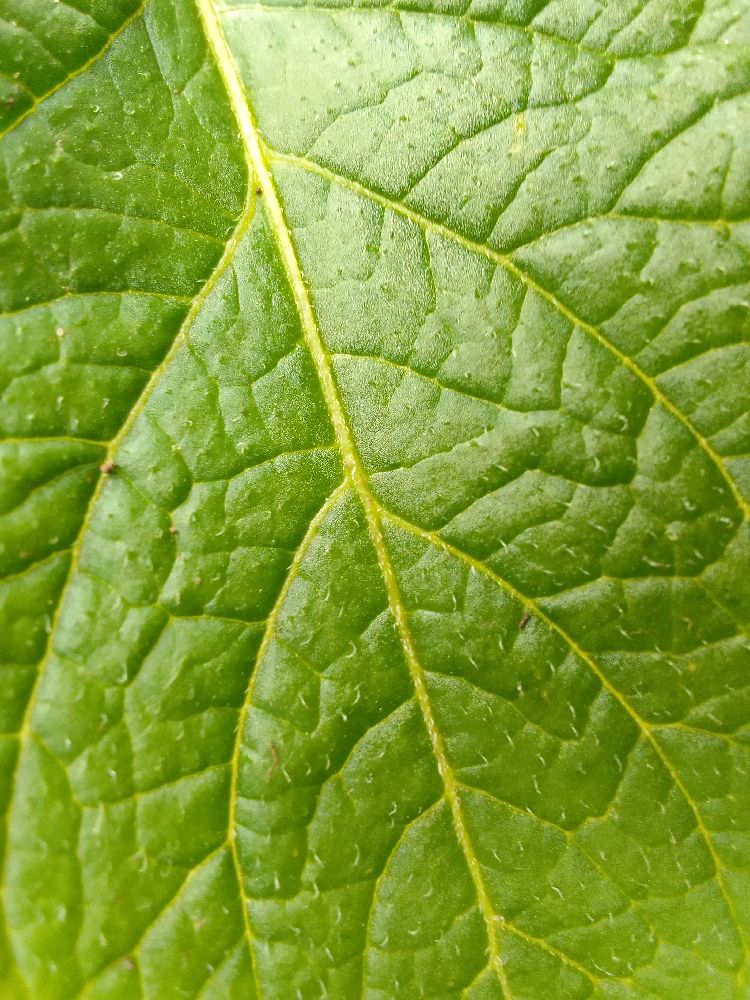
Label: Healthy